John Murray (professor of robotics)

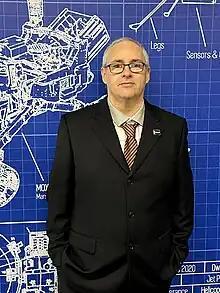
Murray in 2023

John Christopher Murray (born June 1978) is Professor of Robotics and the Academic Dean for the Faculty of Technology at the University of Sunderland, he was previously Professor of Autonomous Systems and Head of Computer Science at the University of Hull. He was previously at the University of Lincoln. He received his BSc from Aberystwyth University and his PhD from the University of Sunderland.